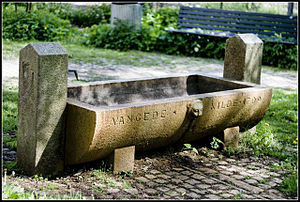
Vangede kilde
Kildens trug fotograferet i Brobæk Mose
Vangede kilde i Brobæk mose i Vangede
Vangede kilde er en helligkilde i Brobæk Mose ved Gentofte sø. Kilden og dens angiveligt helbredende virkning blev opdaget omkring 1709/1710 af en blind graver fra Trinitatis kirke, der en Sankt Hans Aften drak af kilden. Graveren fik sit syn tilbage. Kilden blev hurtigt et yndet udflugtsmål og mange tilrejsende drog mod kilden for at drikke det helbredende vand.